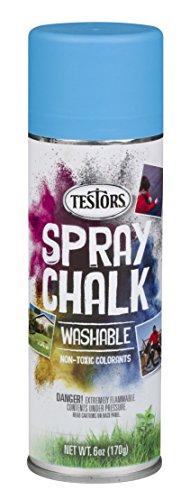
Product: Testors 307589 - 3 PK Spray Chalk, 6 Oz, Blue
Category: Toys & Games | Arts & Crafts | Drawing & Painting Supplies | Chalk
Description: Flat chalk finish in vibrant colors allows for unique designs that are easy to see.
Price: $41.00